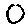
Label: 0